Mentzelia laevicaulis

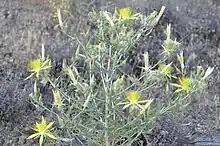
Yellow blazing star ("Mentzelia laevicaulis")

It grows a branched stem which may reach a yard in height. The whitish-green stem and its lateral branches bear the occasional triangular sawtoothed leaf. The plant bears capsule fruits containing winged seeds.